Ric McIver

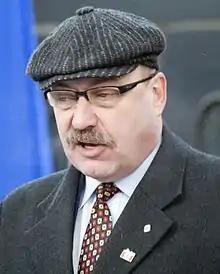
McIver in 2012

Richard William McIver (born August 28, 1958) is a Canadian politician who has represented Calgary-Hays in the Legislative Assembly of Alberta since 2012. A member of the United Conservative Party (UCP), McIver is the current Speaker of the Legislative Assembly of Alberta since May 2025, stepping down from his role as minister of municipal affairs to do so.